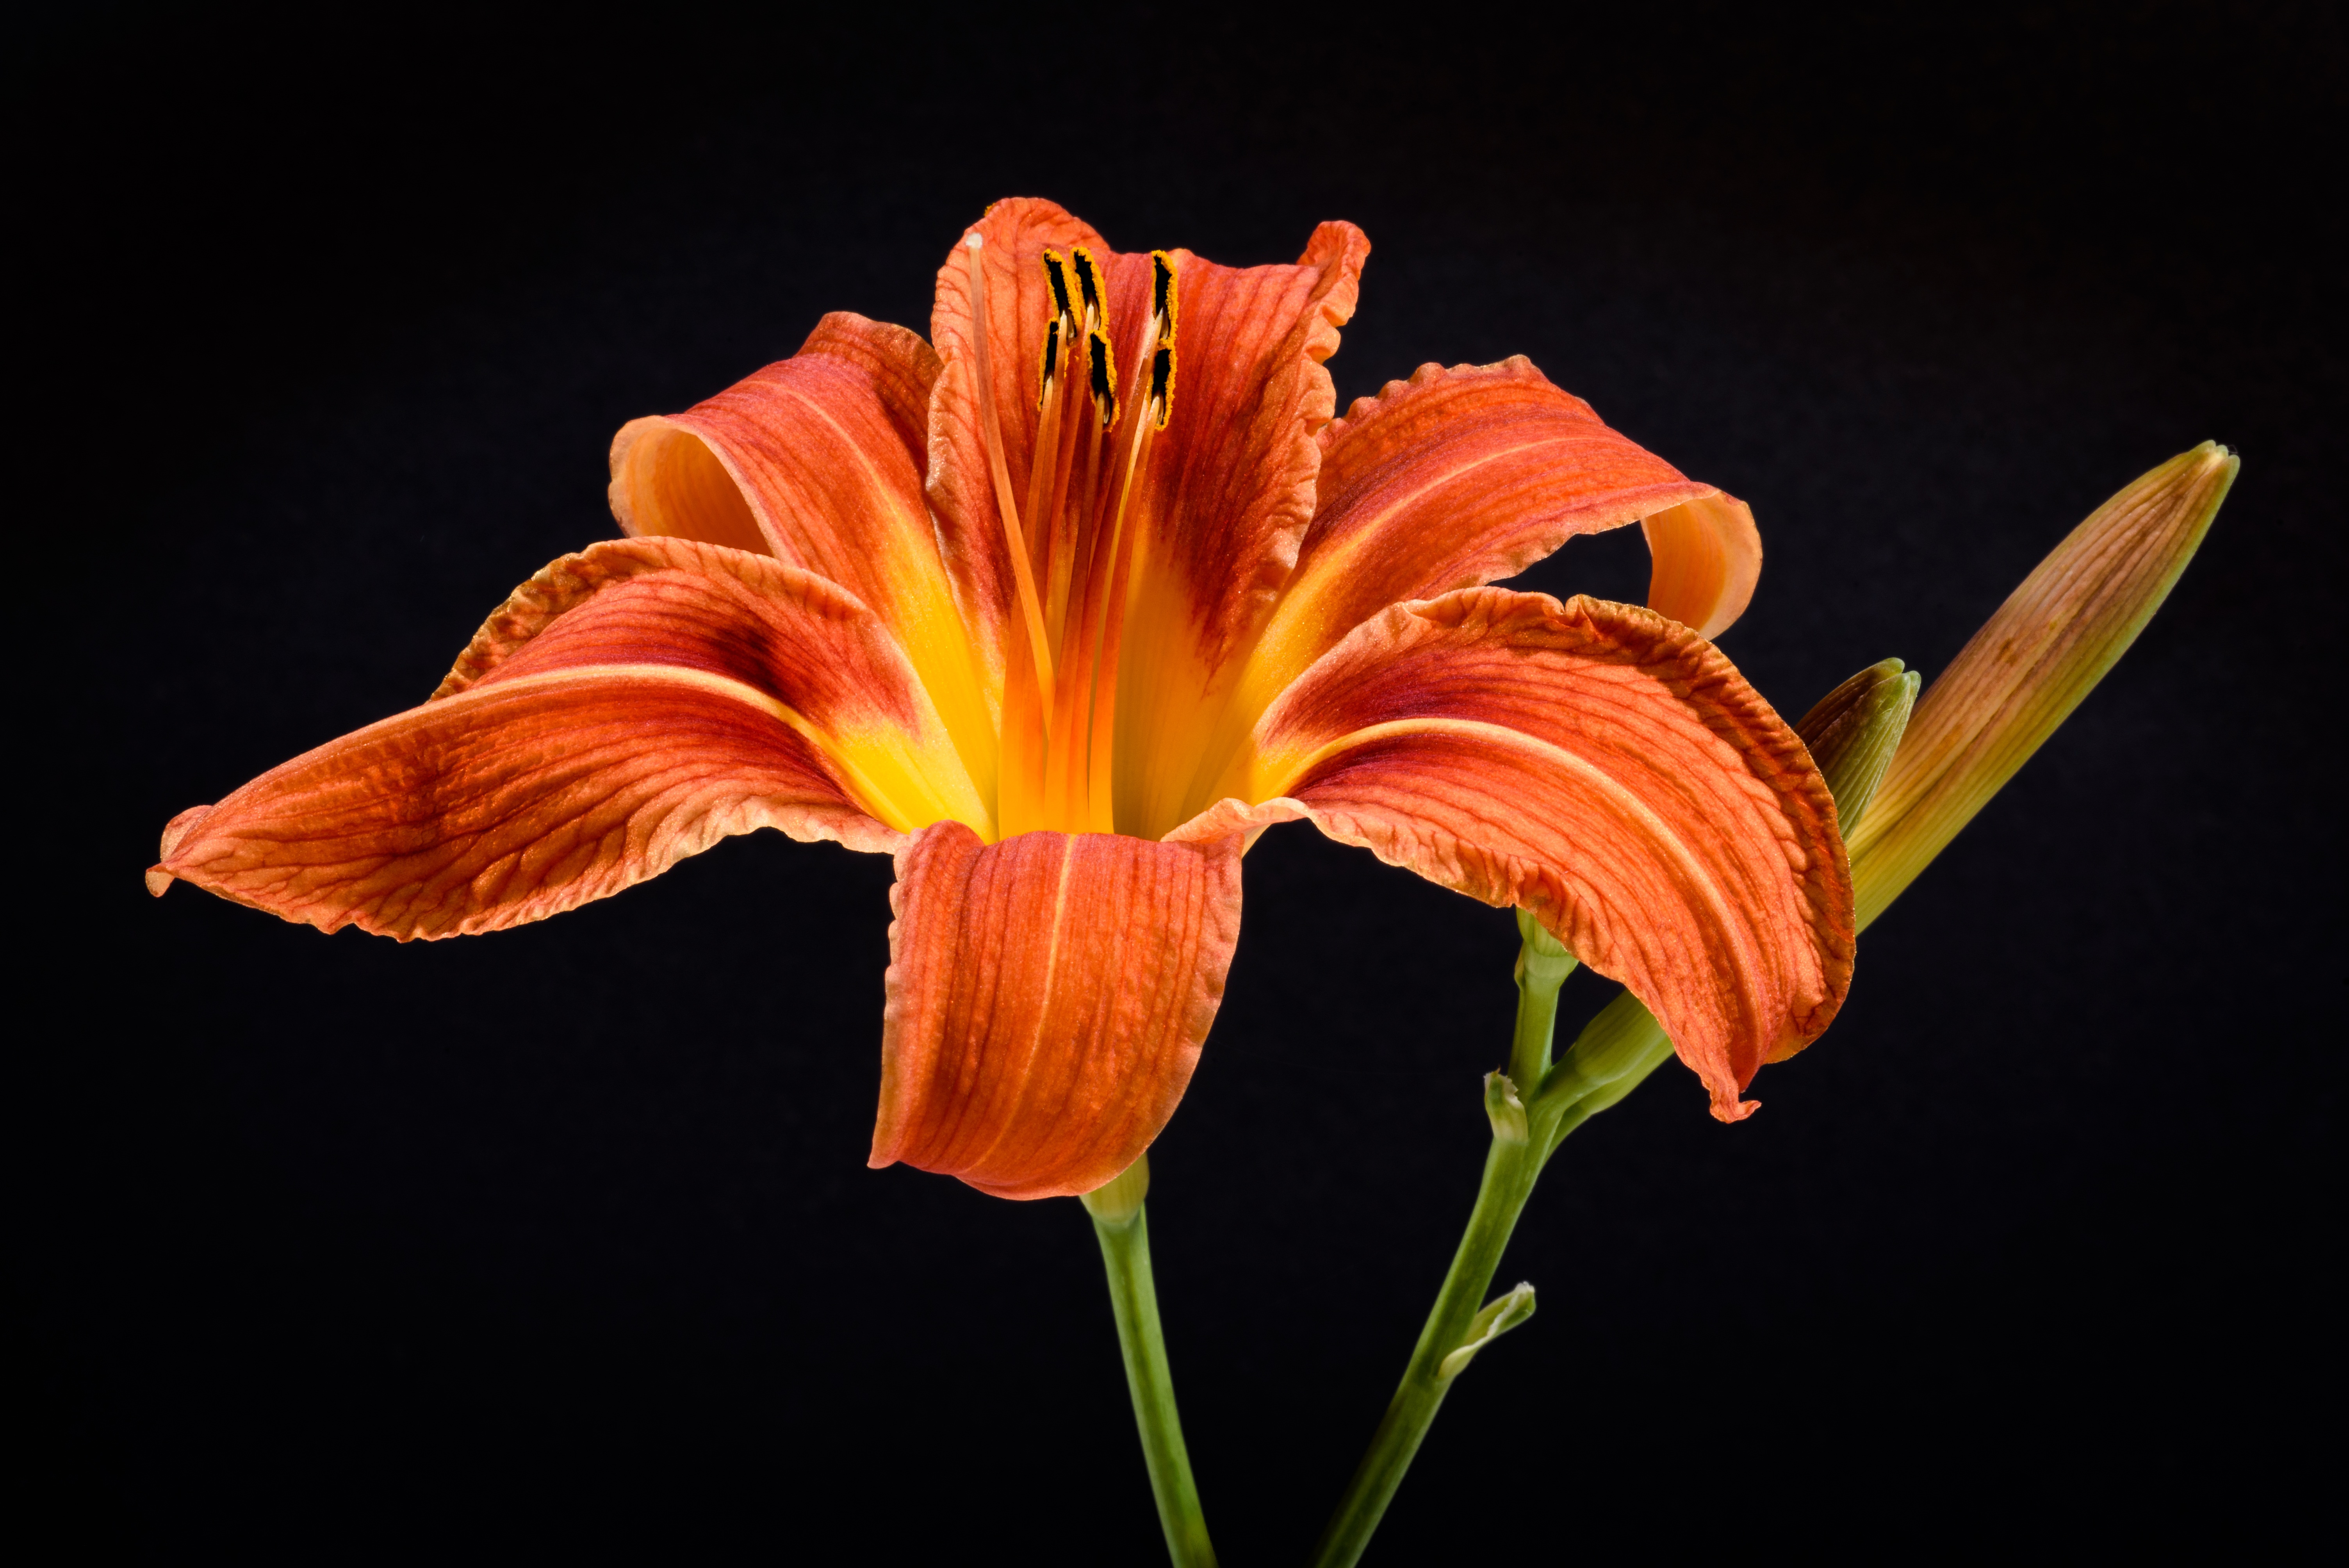
nature, plant, stem, flower, petal, bloom, summer, orange, red, color, macro, black, yellow, flora, close up, background, day, lily, simple, daylily, macro photography, orange flower, flowering plant, flower isolated, orange lily, plant stem, land plant